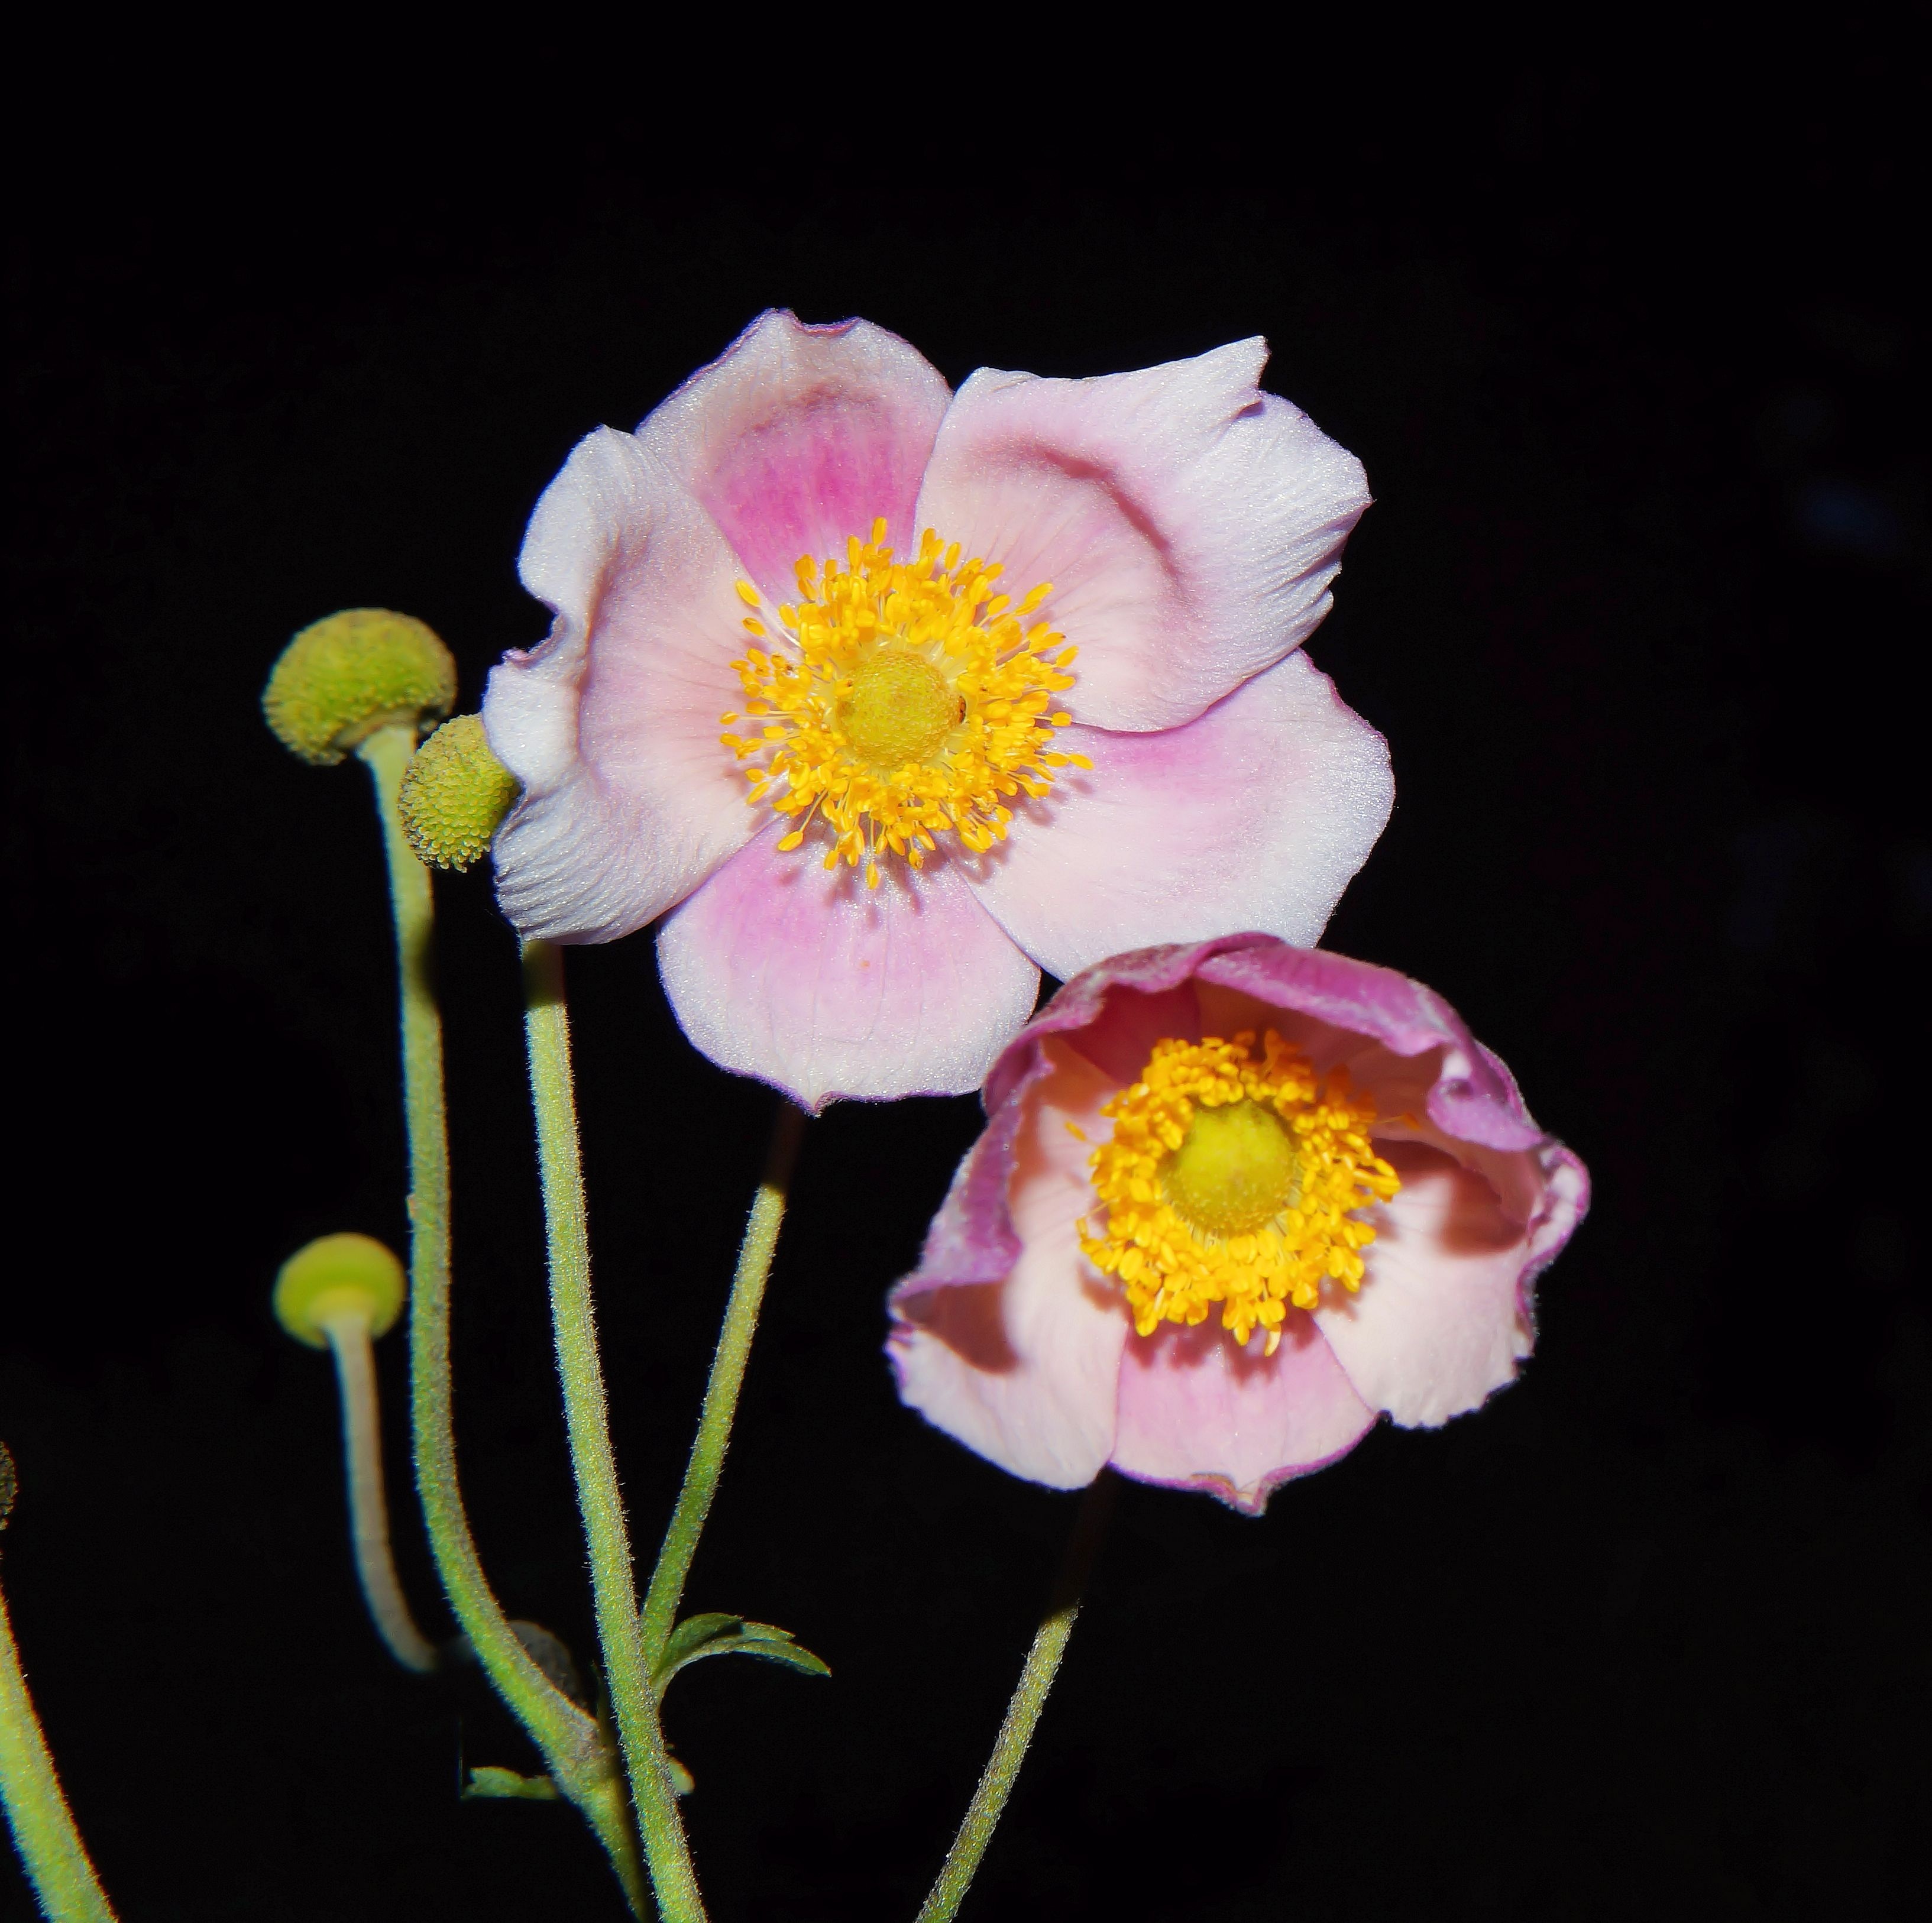
blossom, plant, sweet, flower, petal, atmosphere, pink, close, flora, flowers, flower garden, tender, macro photography, flowering plant, land plant